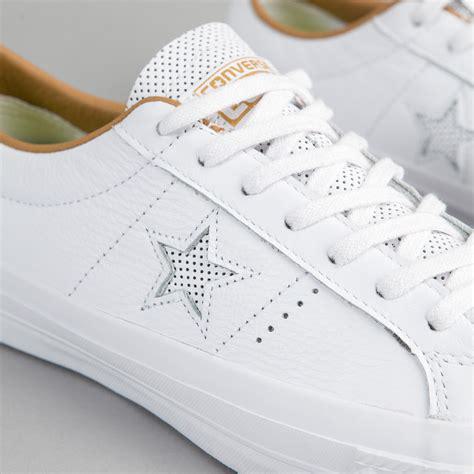
Brand: Converse
Model: One Star